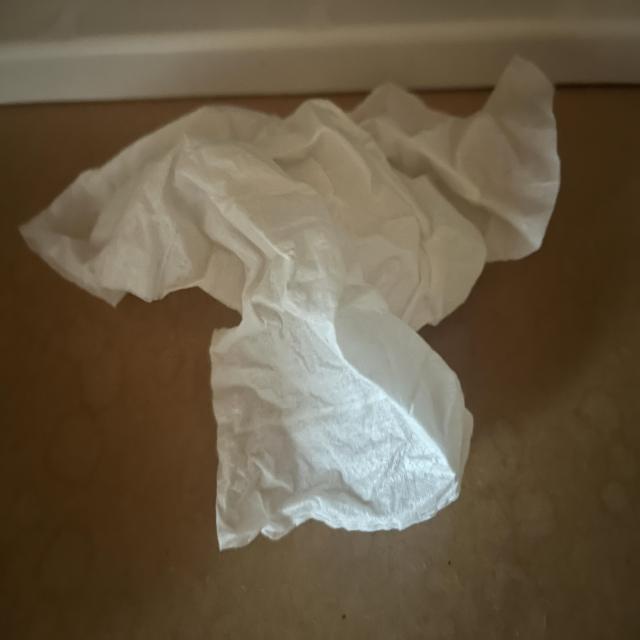
Label: tissues